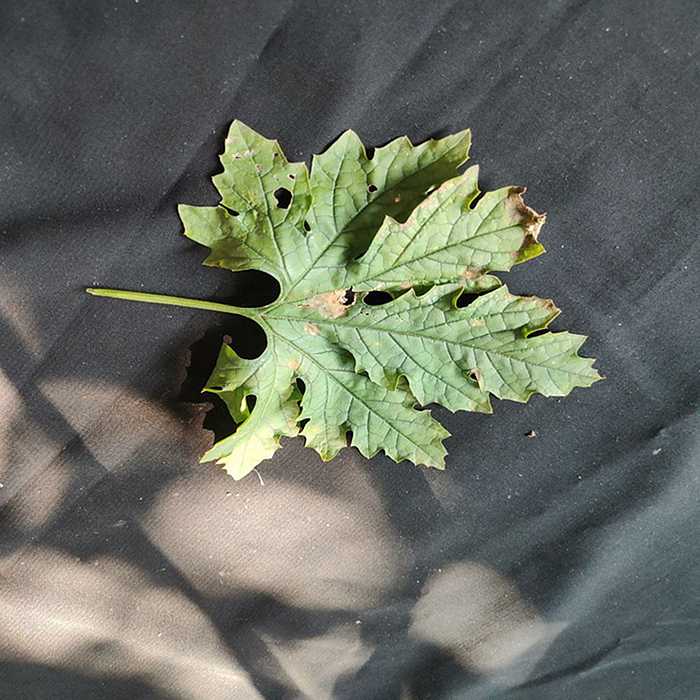
Plant: Bitter Gourd
Label: Downey mildew